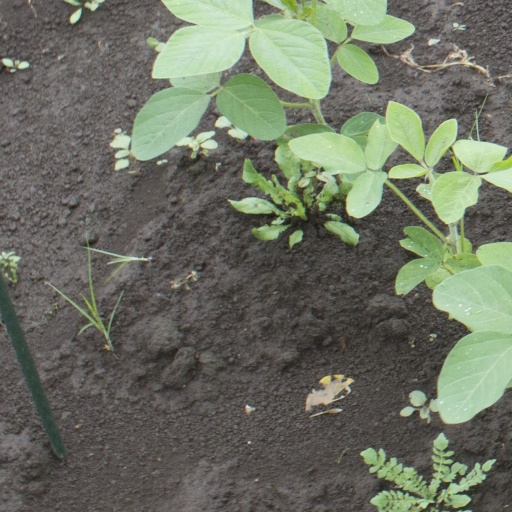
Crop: soybean